Right to the city

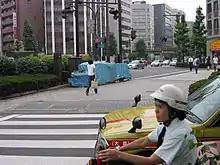
Makeshift house in Tokyo

In his first inception of the concept, Lefebvre placed specific emphasis on the effects that capitalism had over "the city", whereby urban life was downgraded into a commodity, social interaction became increasingly uprooted and urban space and governance were turned into exclusive goods. In opposition to this trend, Lefebvre raised a call to "rescue the citizen as main element and protagonist of the city that he himself had built" and to transform urban space into "a meeting point for building collective life".